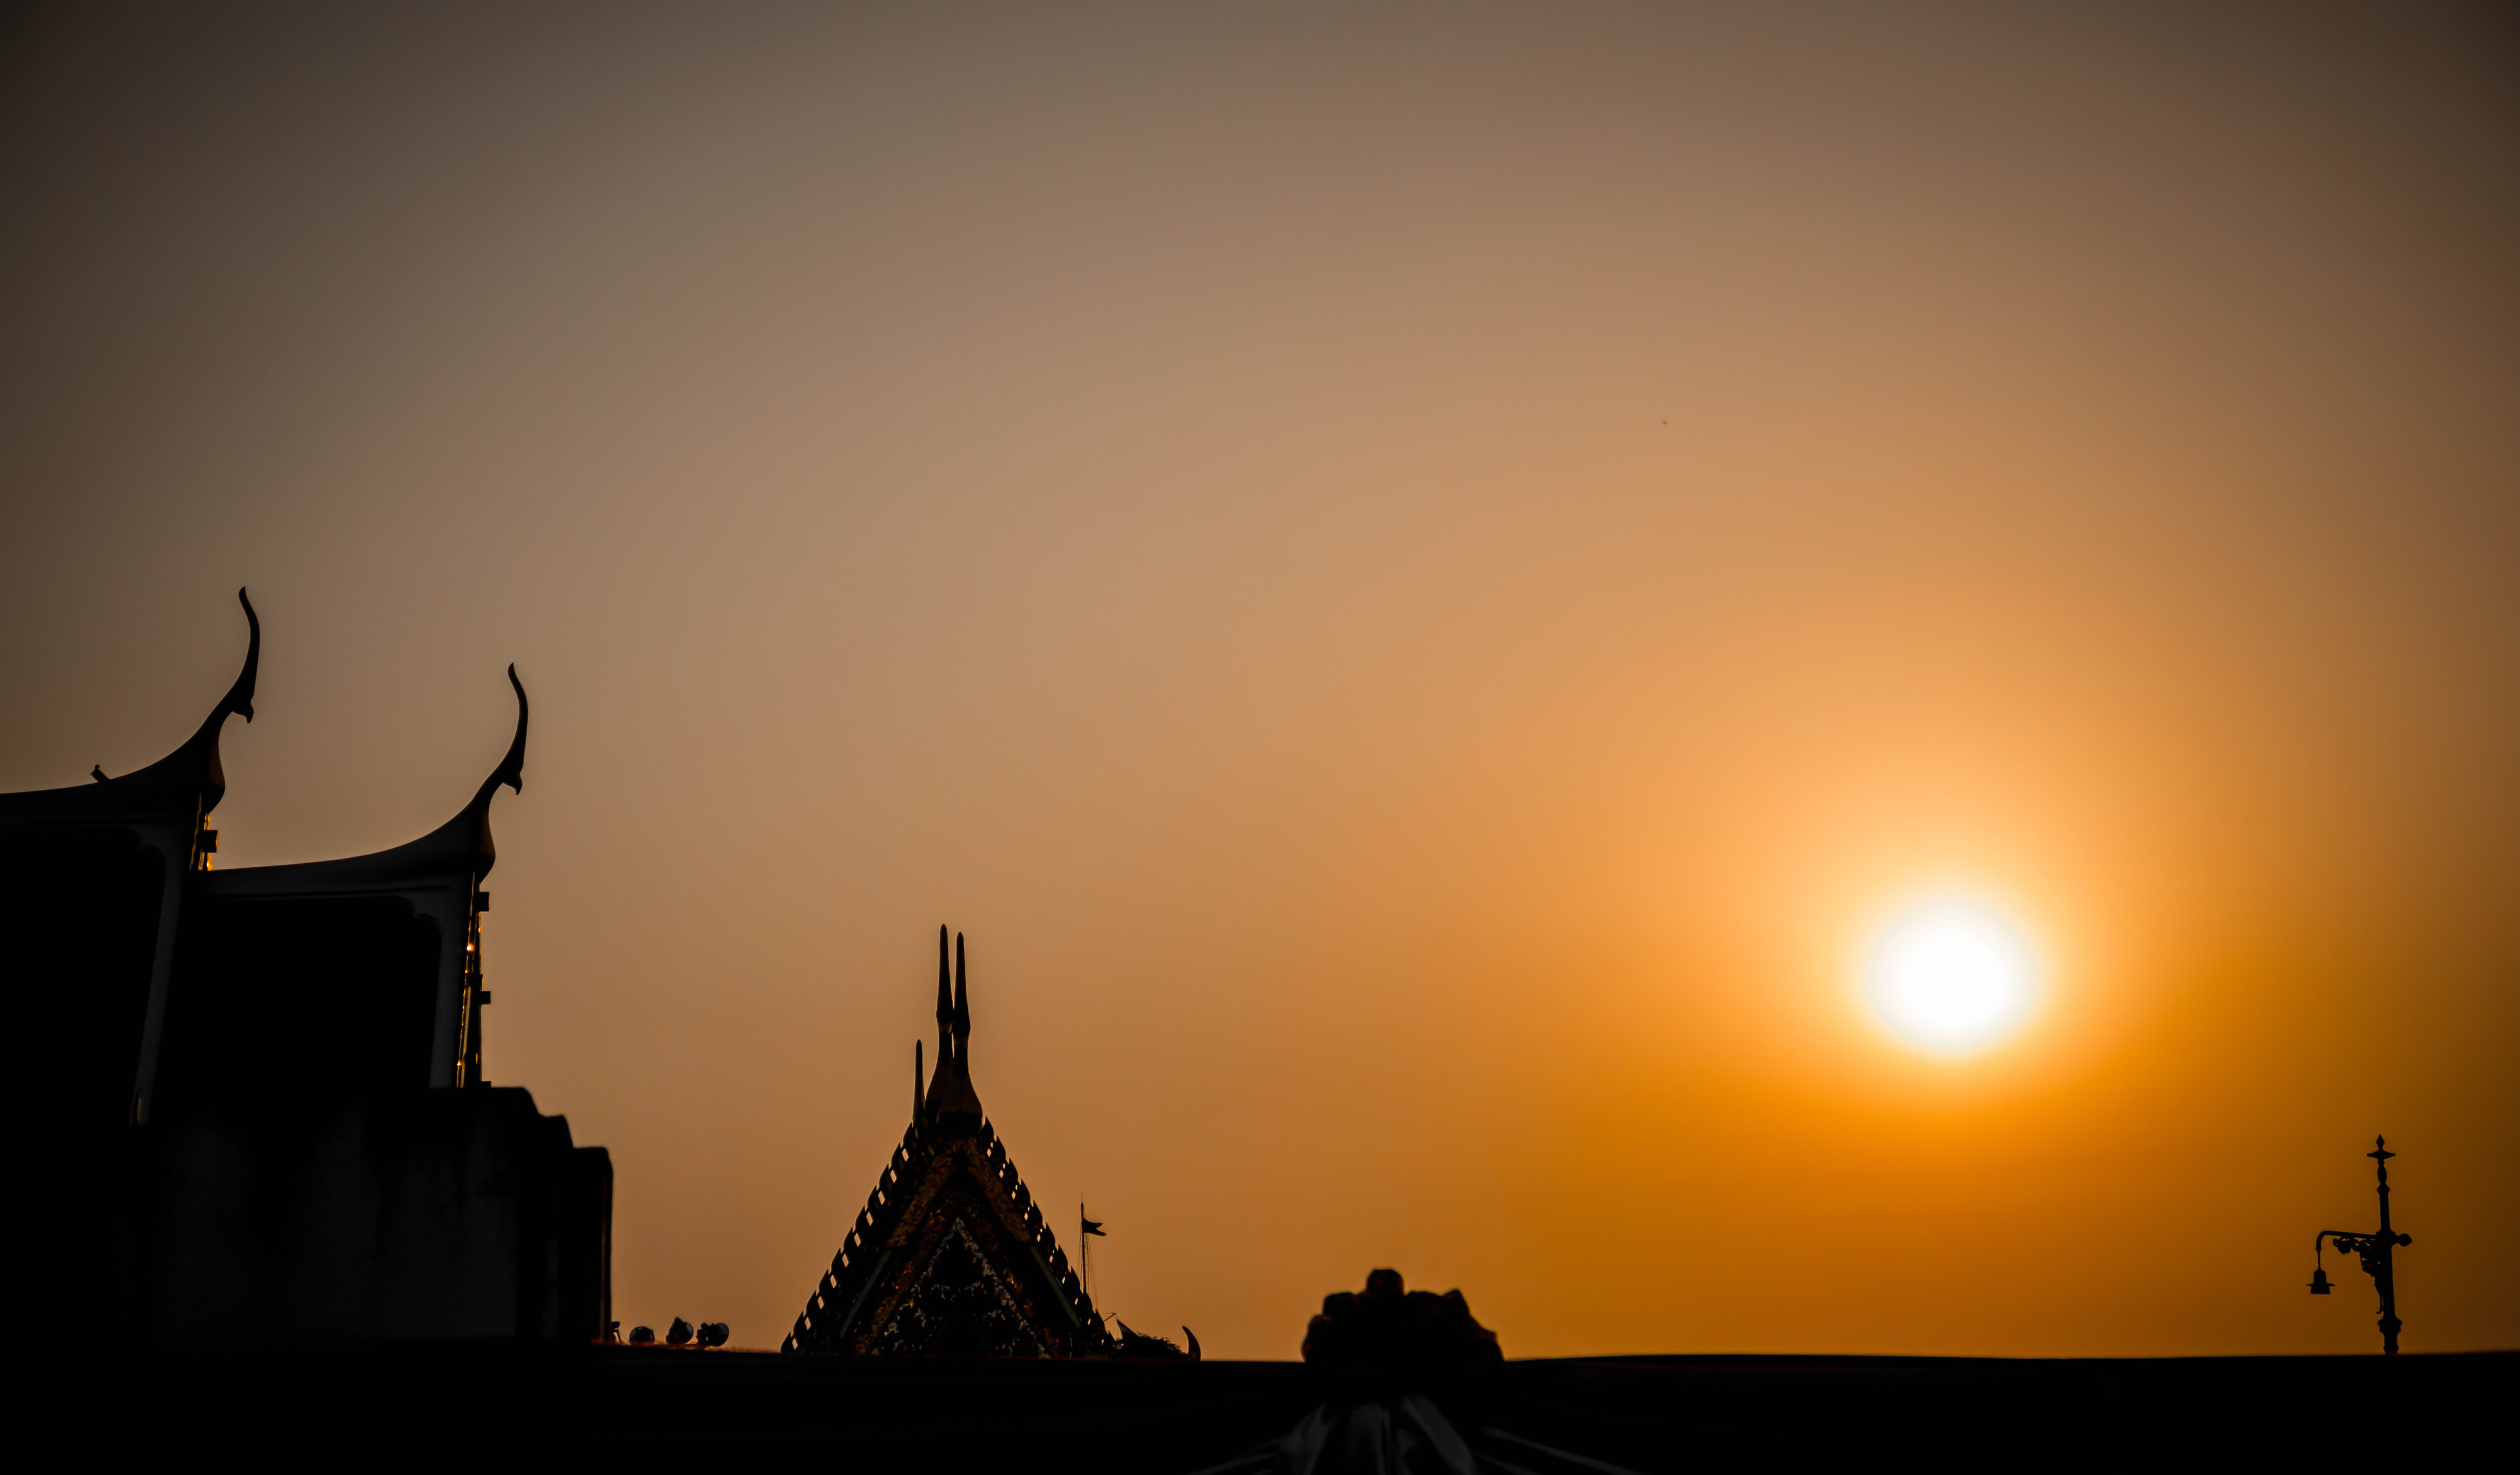
light, architecture, art, asia, asian, asokaram, background, bangkok, beautiful, beauty, buddha, buddhism, buddhist, building, city, color, culture, design, famous, history, landmark, landscape, luxury, palace, religion, silhouette, sky, style, sunset, temple, thai, thailand, tourism, traditional, travel, twilight, wat, water, white, afterglow, sunrise, yellow, evening, dusk, cloud, morning, horizon, sun, atmosphere, backlighting, tree, sunlight, dawn, photography, stock photography, roof, place of worship, night, spire